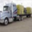
Label: truck